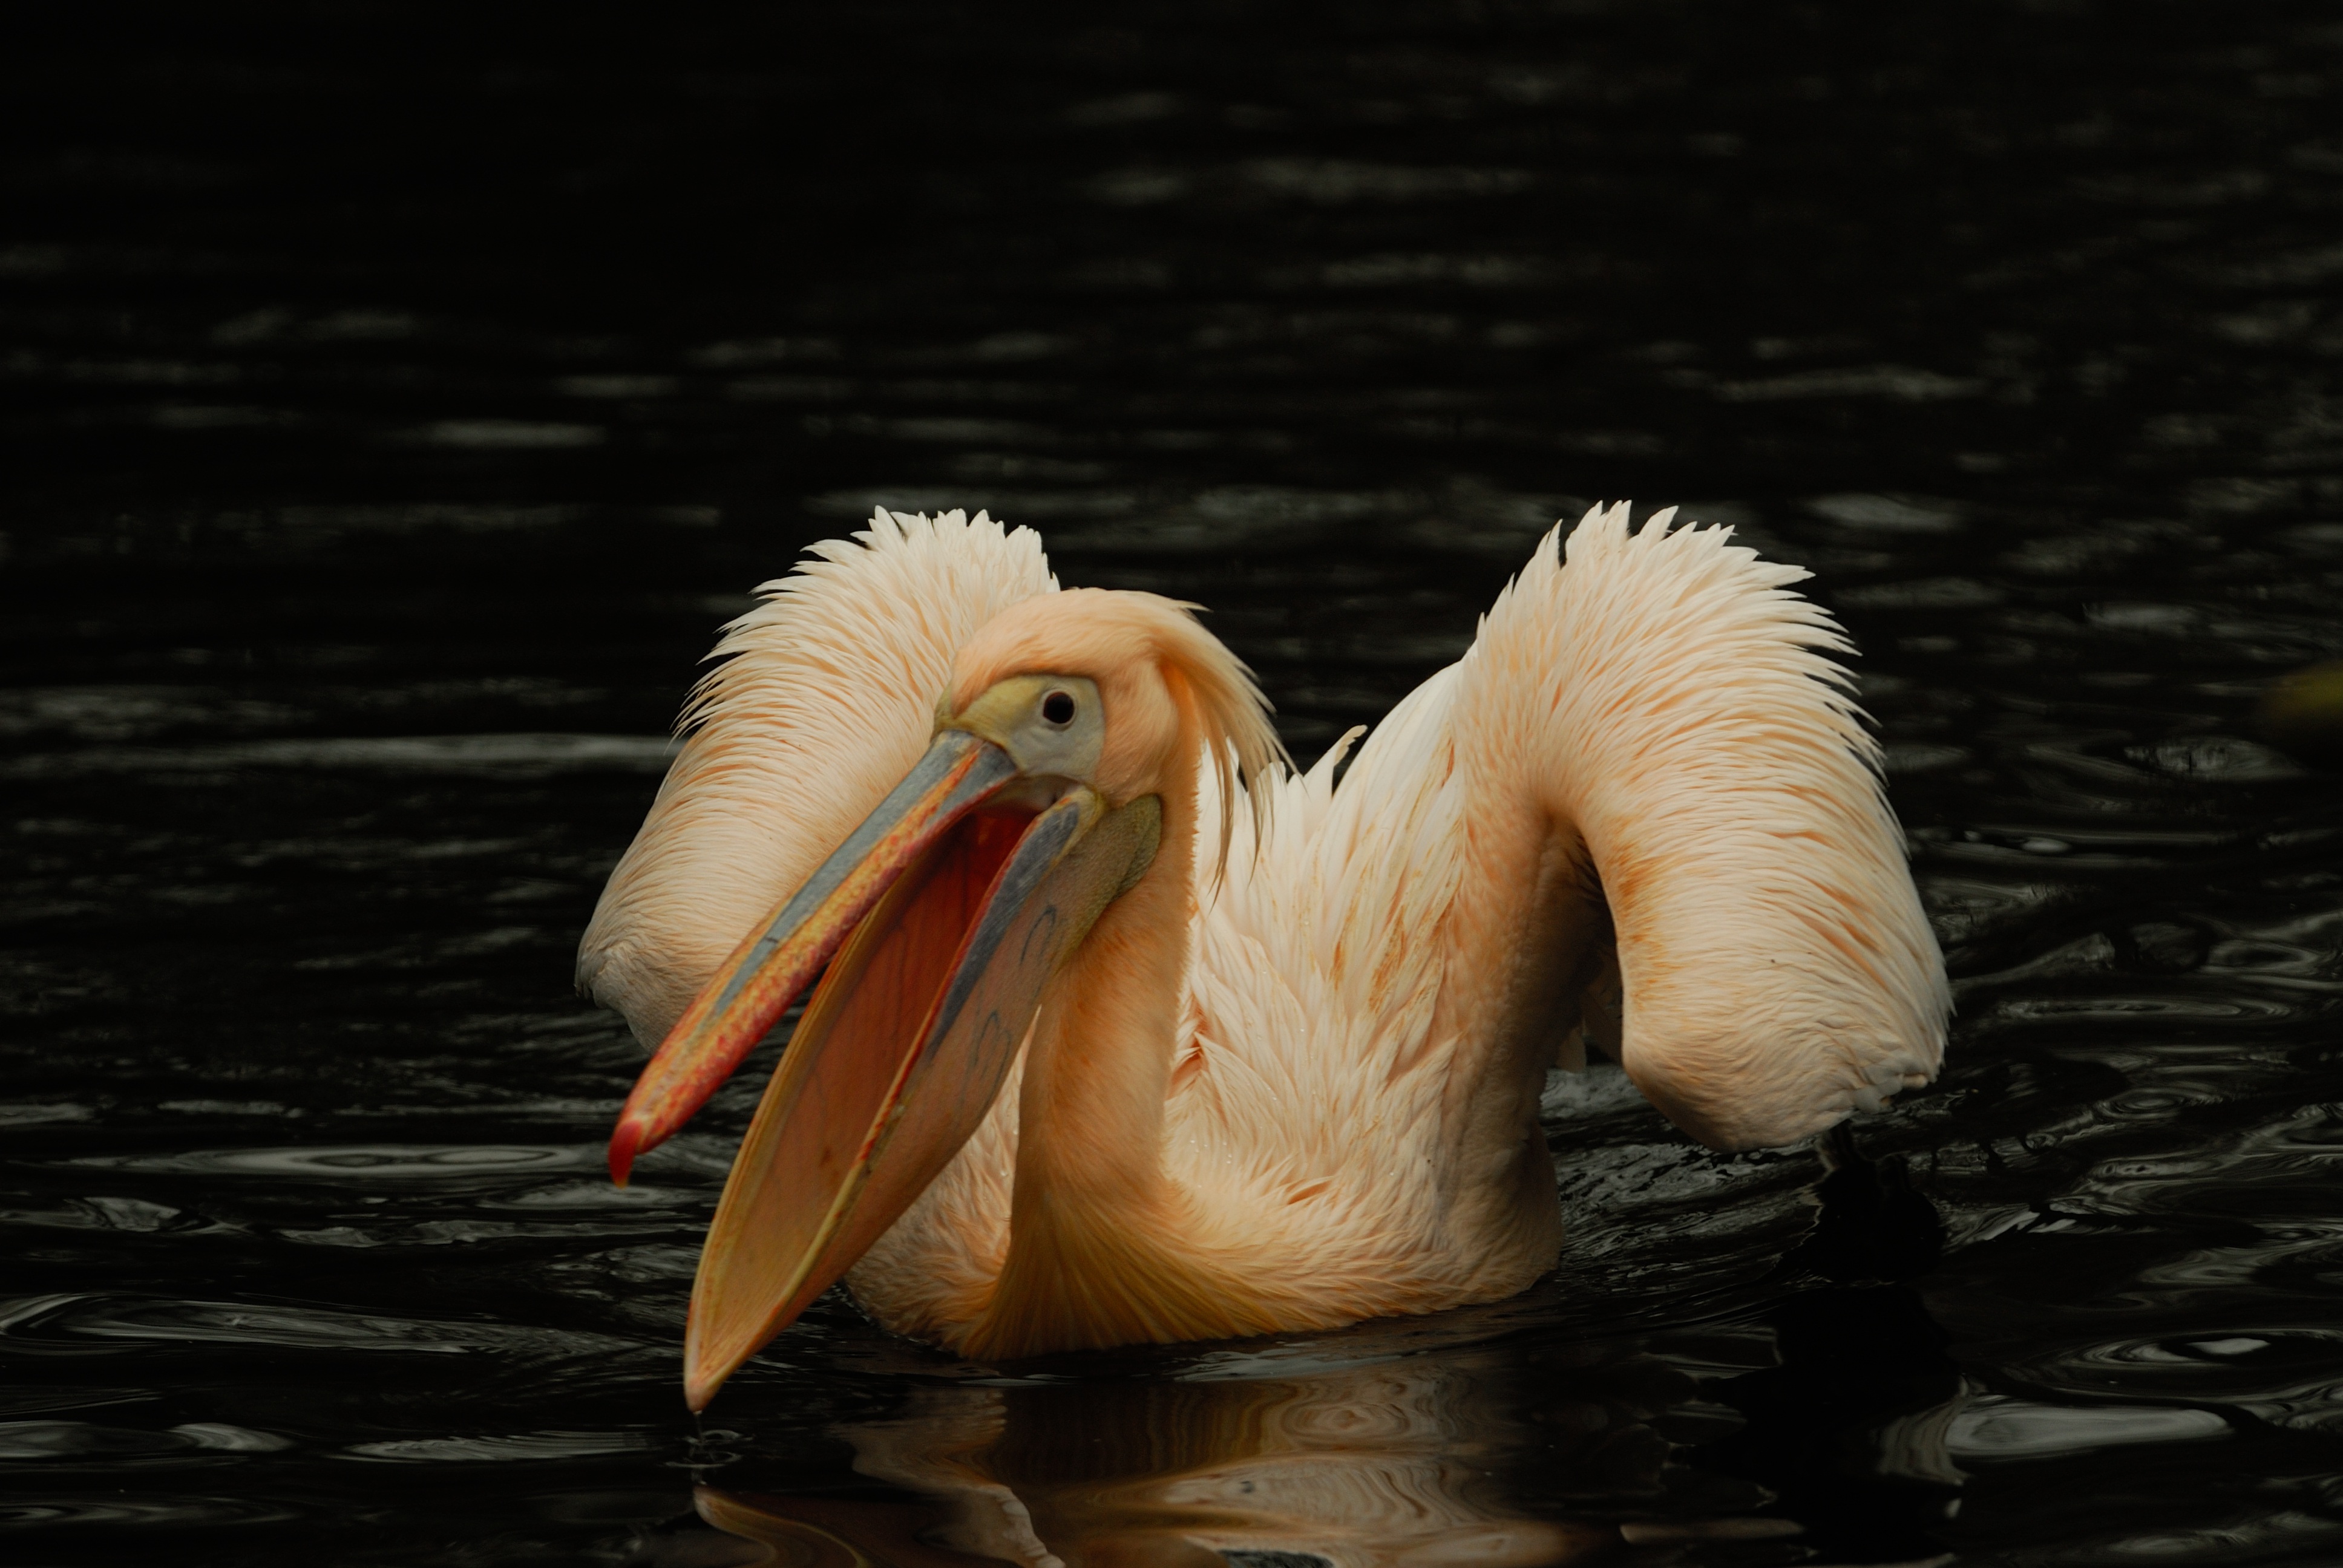
bird, wing, pelican, seabird, wildlife, beak, fauna, close up, vertebrate, pelecaniformes, artis